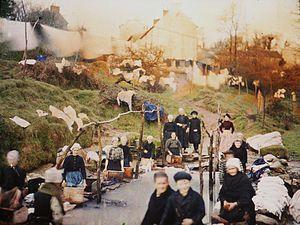
Brest
Un lavoir est un bassin alimenté en eau généralement d'origine naturelle qui a pour vocation première de permettre de rincer le linge après l'avoir lavé. Il est le plus souvent public, gratuit ou payant selon les communes, mais peut être privé, attaché à une seule maison ou une seule ferme et pouvant être mis à la disposition de voisins moyennant une redevance.
Saint-Pierre-Quilbignon est une ancienne commune du Finistère, située à l'ouest de Brest, et fusionnée avec cette dernière le 28 avril 1945. Il s'agit désormais d'un quartier de Brest situé à l'ouest de la ville.